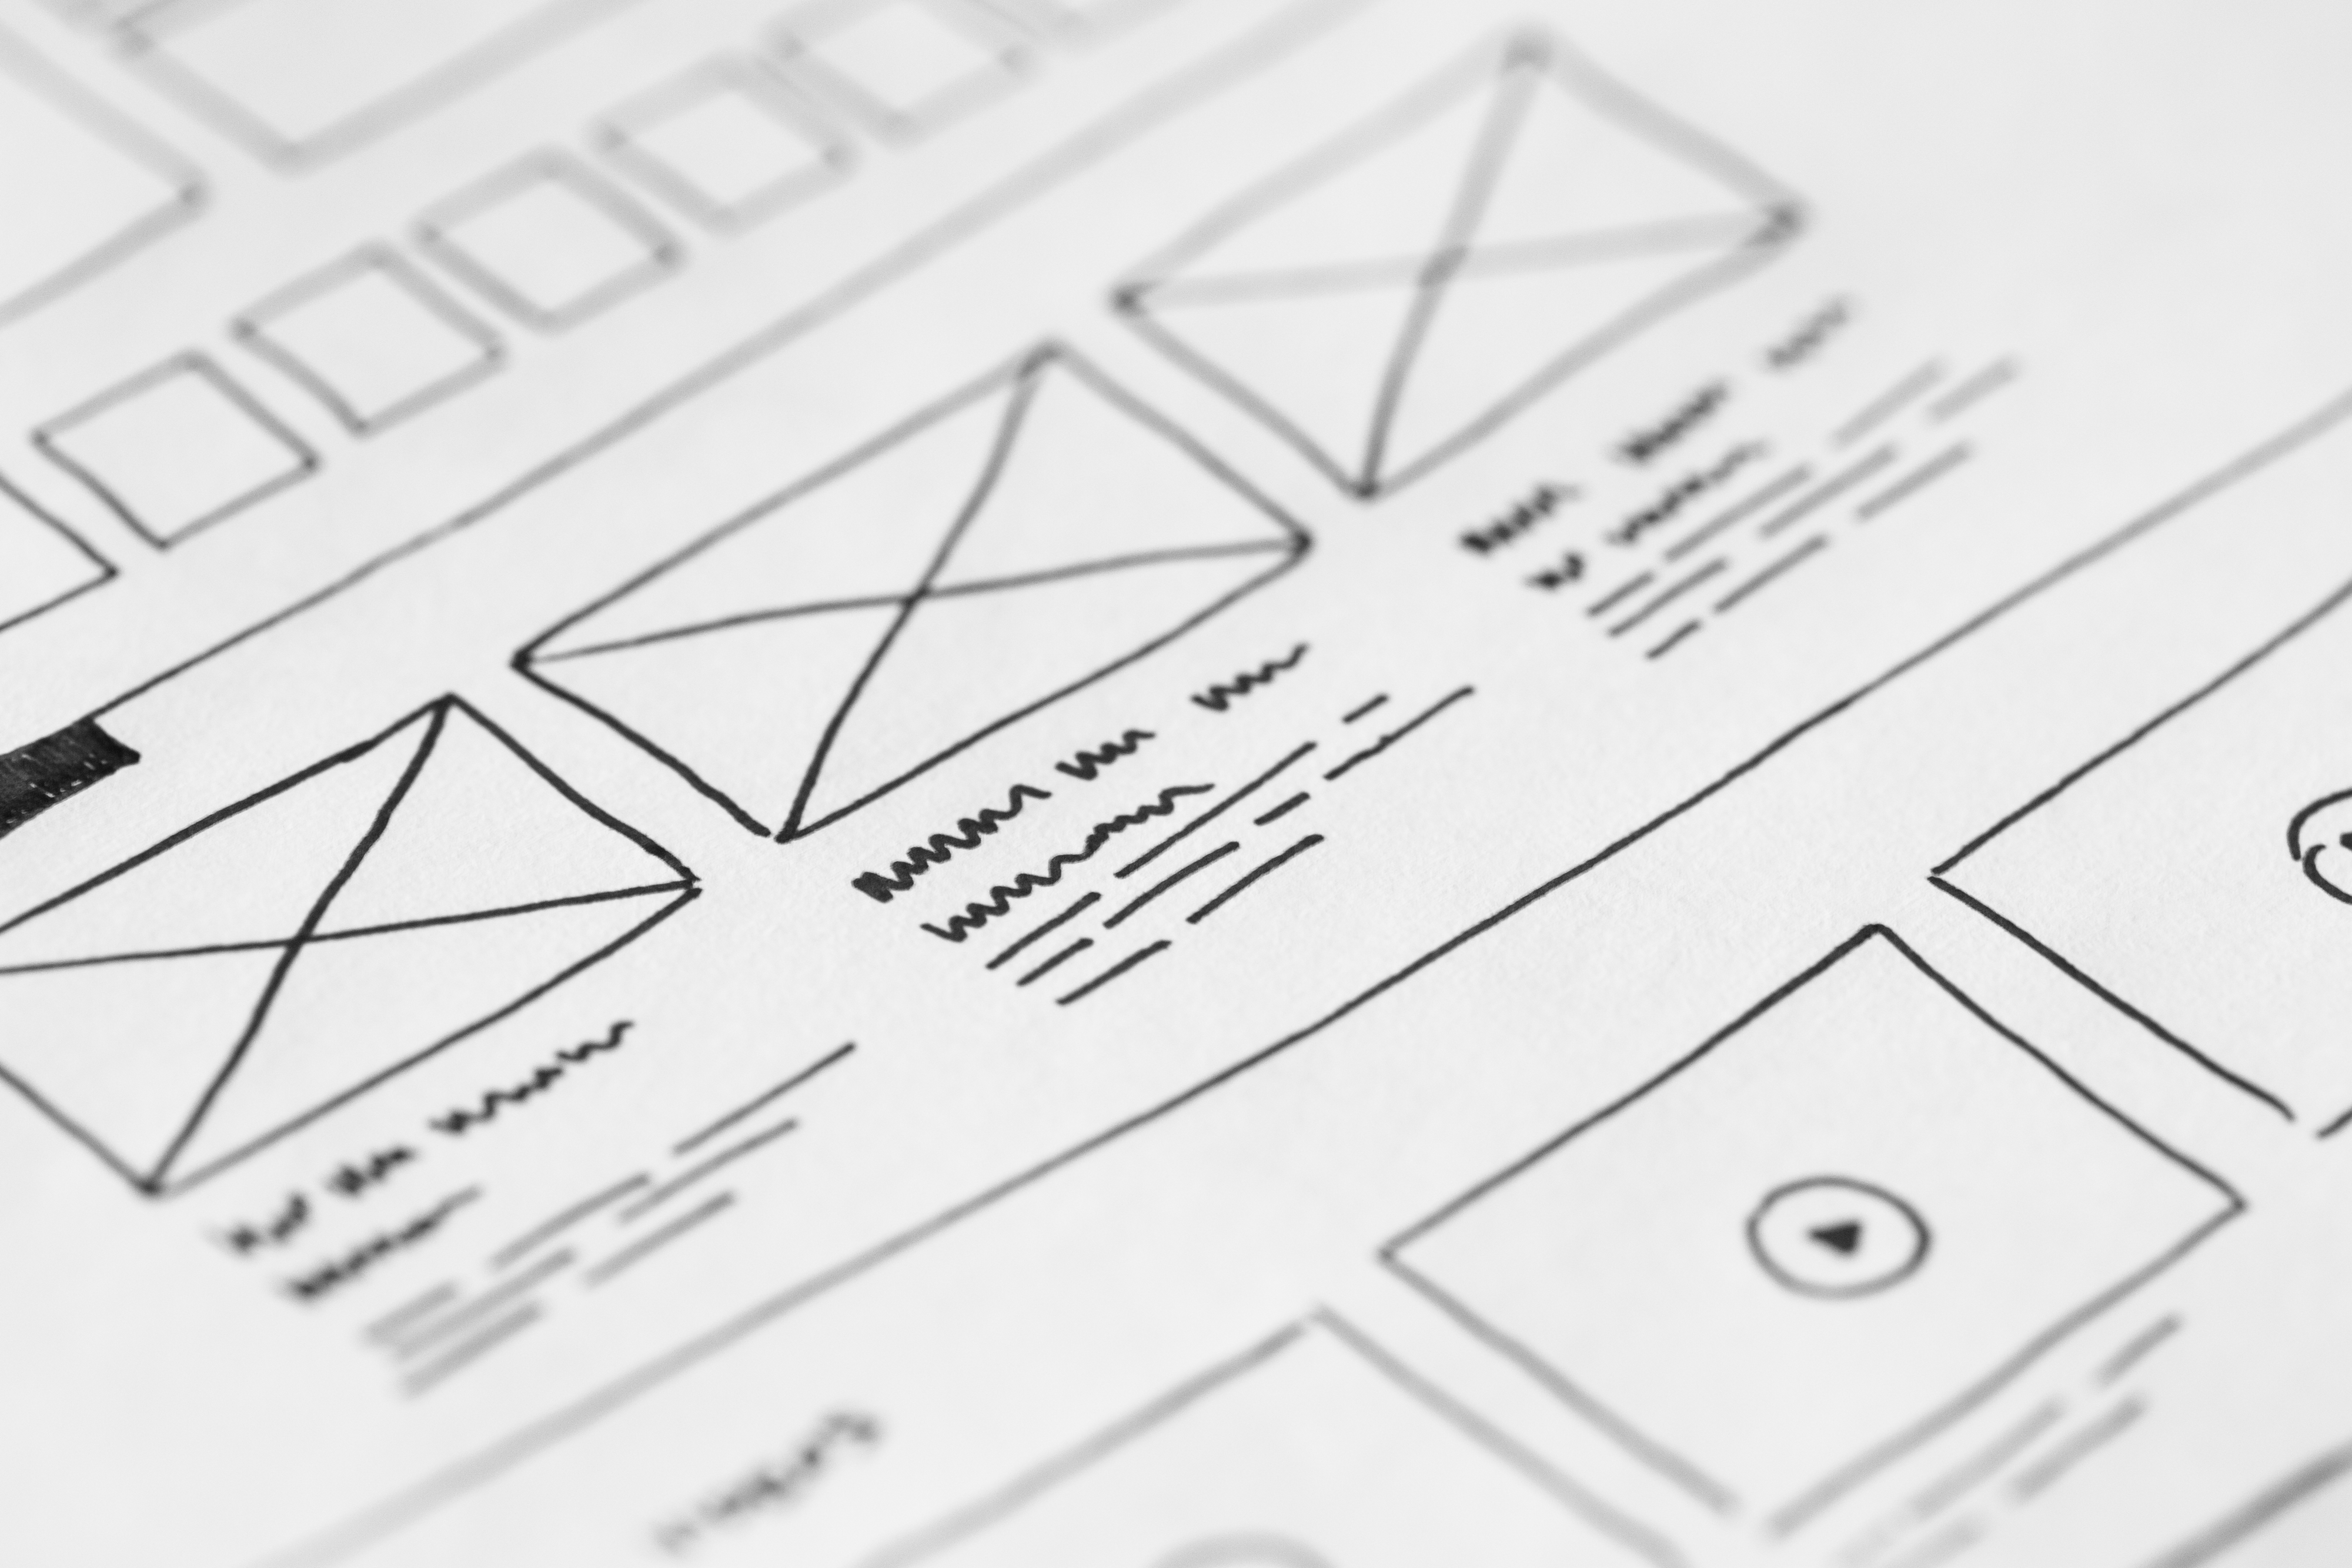
blur, pattern, line, paper, close up, brand, designer, font, focus, sketch, drawing, design, logo, diagram, handwriting, detail, document, wireframe, mockup